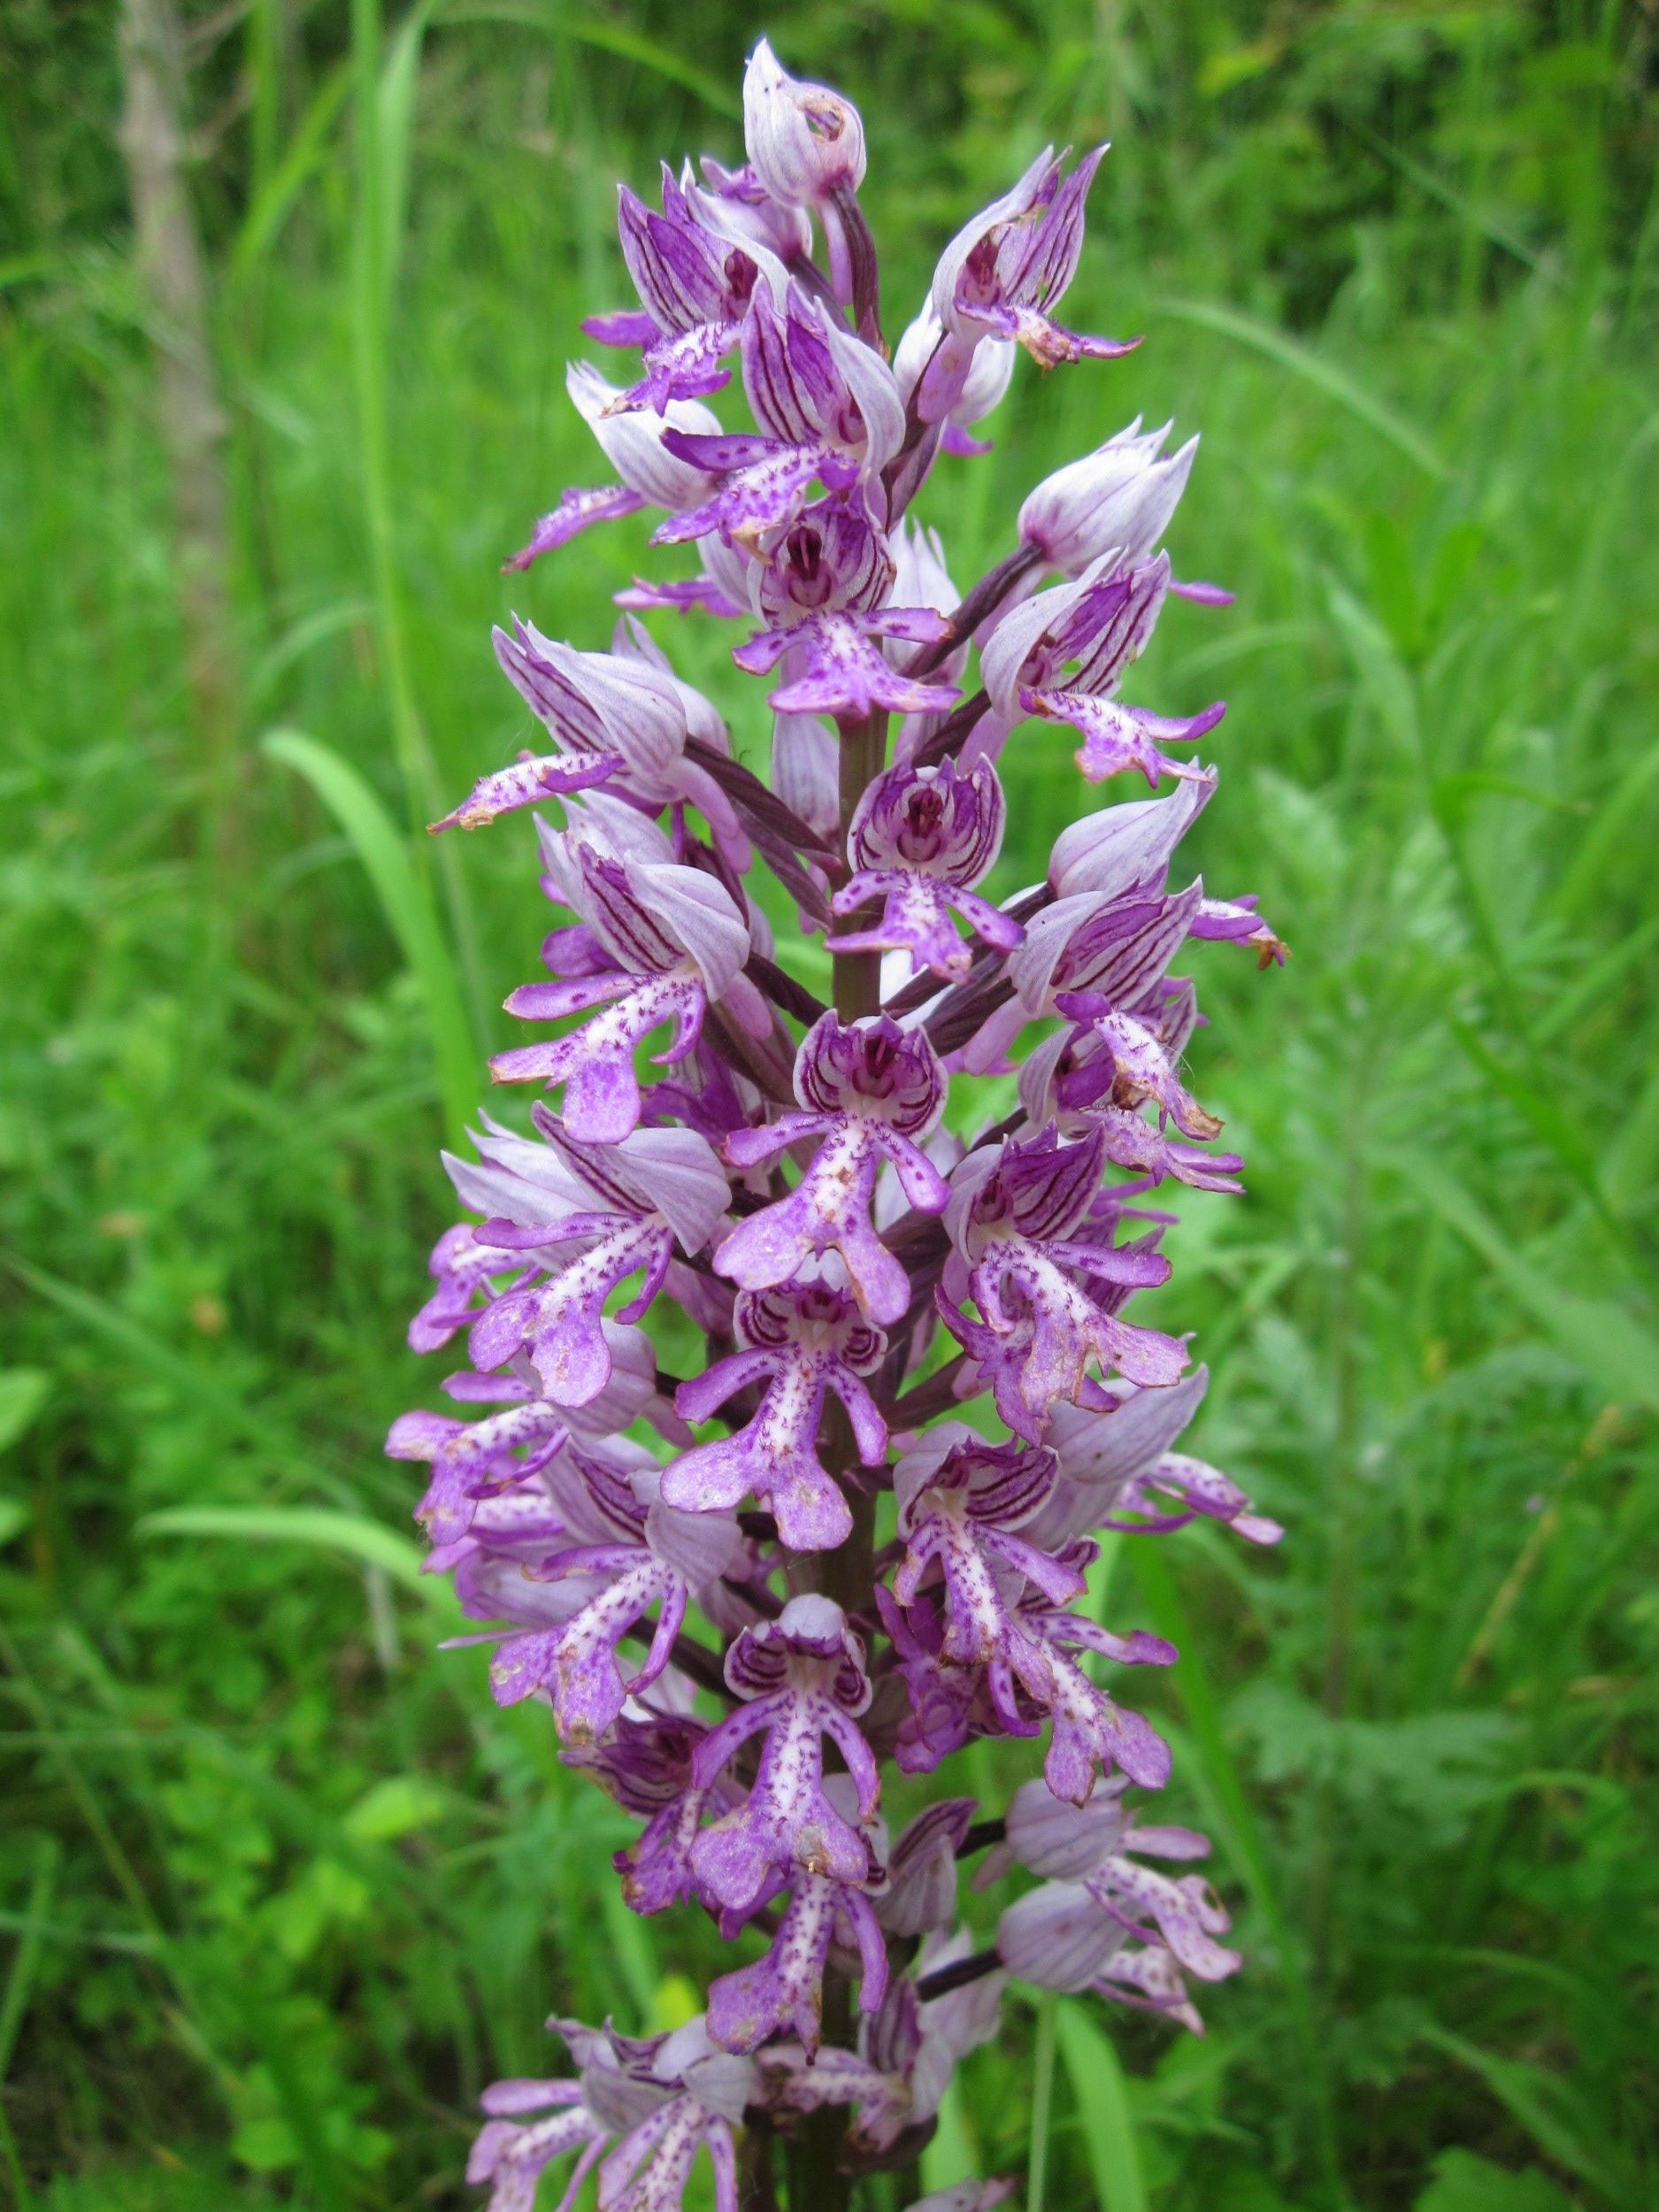
plant, flower, herb, botany, blooming, flora, lavender, wildflower, species, digitalis, inflorescence, flowering plant, military orchid, land plant, english lavender, hyssopus, dactylorhiza praetermissa, broomrape, orchis militaris